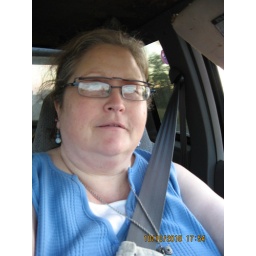
me in my truck driving the back roads of Texas from Corpus Christi to Austin